Robin Fior

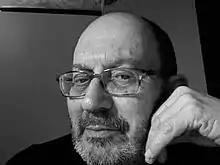
Robin Fior

Robin A. Fior (27 January 1935 – 29 September 2012) was a British designer closely associated with radical and libertarian causes in the 1960s and 70s.